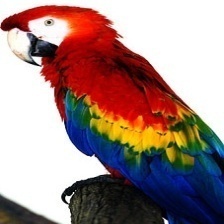
Species: SCARLET MACAW
Scientific name: ARA MACAO
ImageNet parent category: macaw